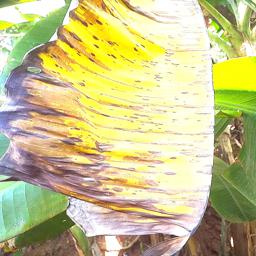
Label: MALBHOG LEAF